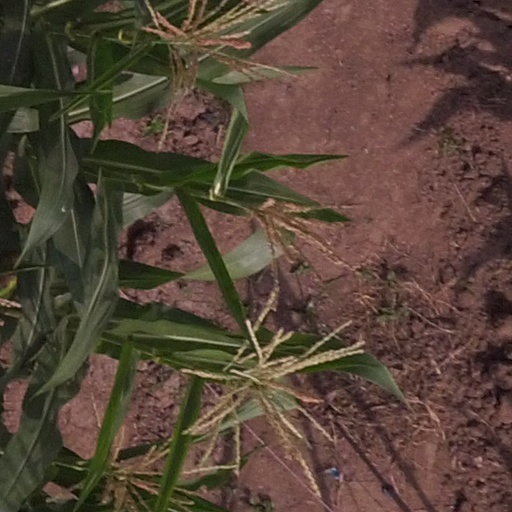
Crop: maize; corn